Benskins Brewery

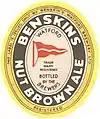
Benskins Nut Brown Ale Bottle Label

Beers brewed under the Benskins name, either by Benskins at the Watford Cannon Brewery or by Ind Coope at Burton-upon-Trent or Romford.